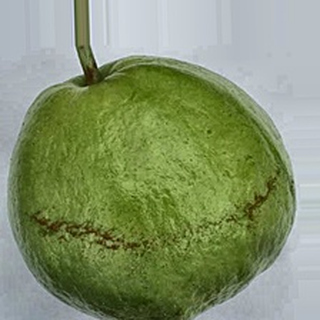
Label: healthy_guava